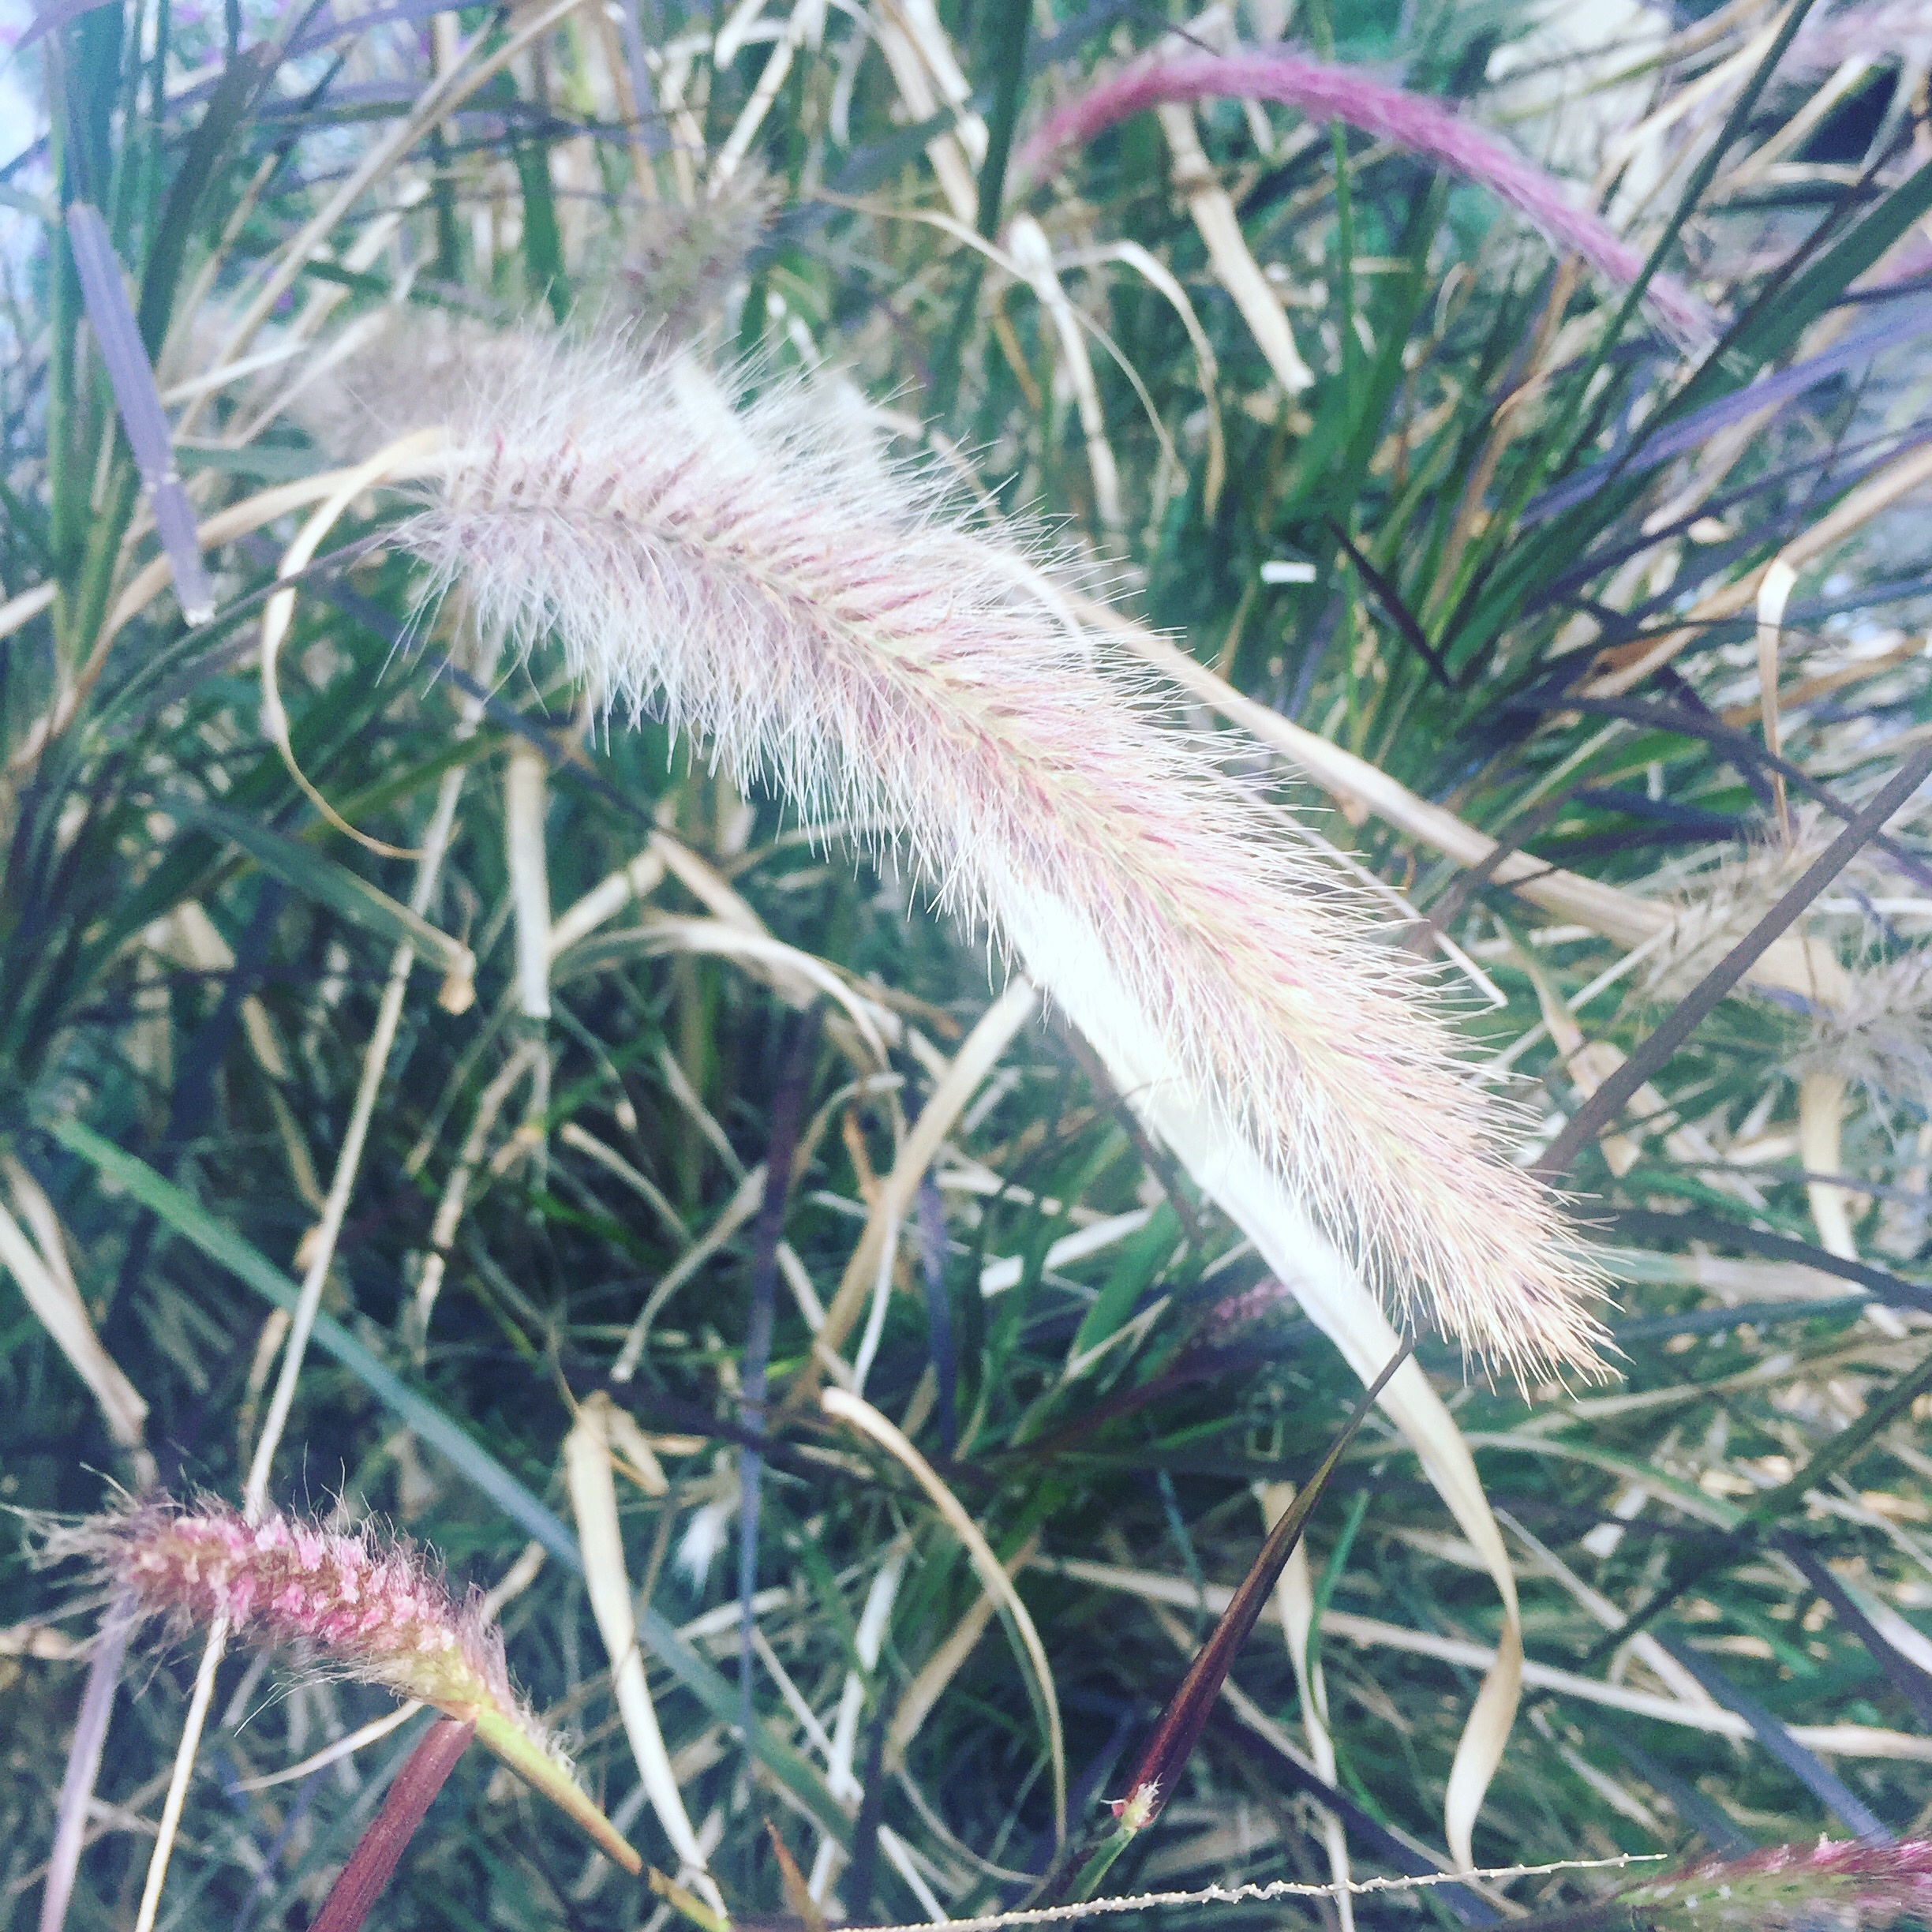
iphone, grass, branch, plant, flower, insect, fauna, caterpillar, instagram, argentina, iphoneography, project365, squareformat, rodrigoparedes, buenosaires, ar, 160378, 160378com, www160378com, iphone6plus, 309, grass family, land plant, moths and butterflies